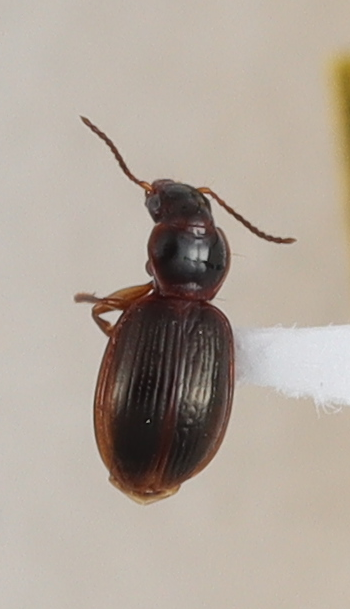
Scientific name: Mecyclothorax konanus
Plot: 6
Trap: W
Collected: 20240731